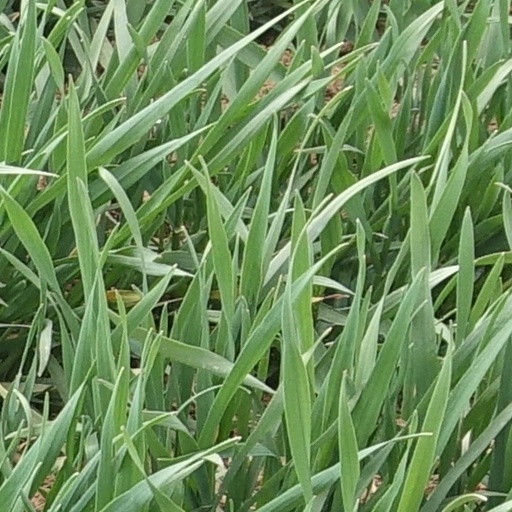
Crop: wheat